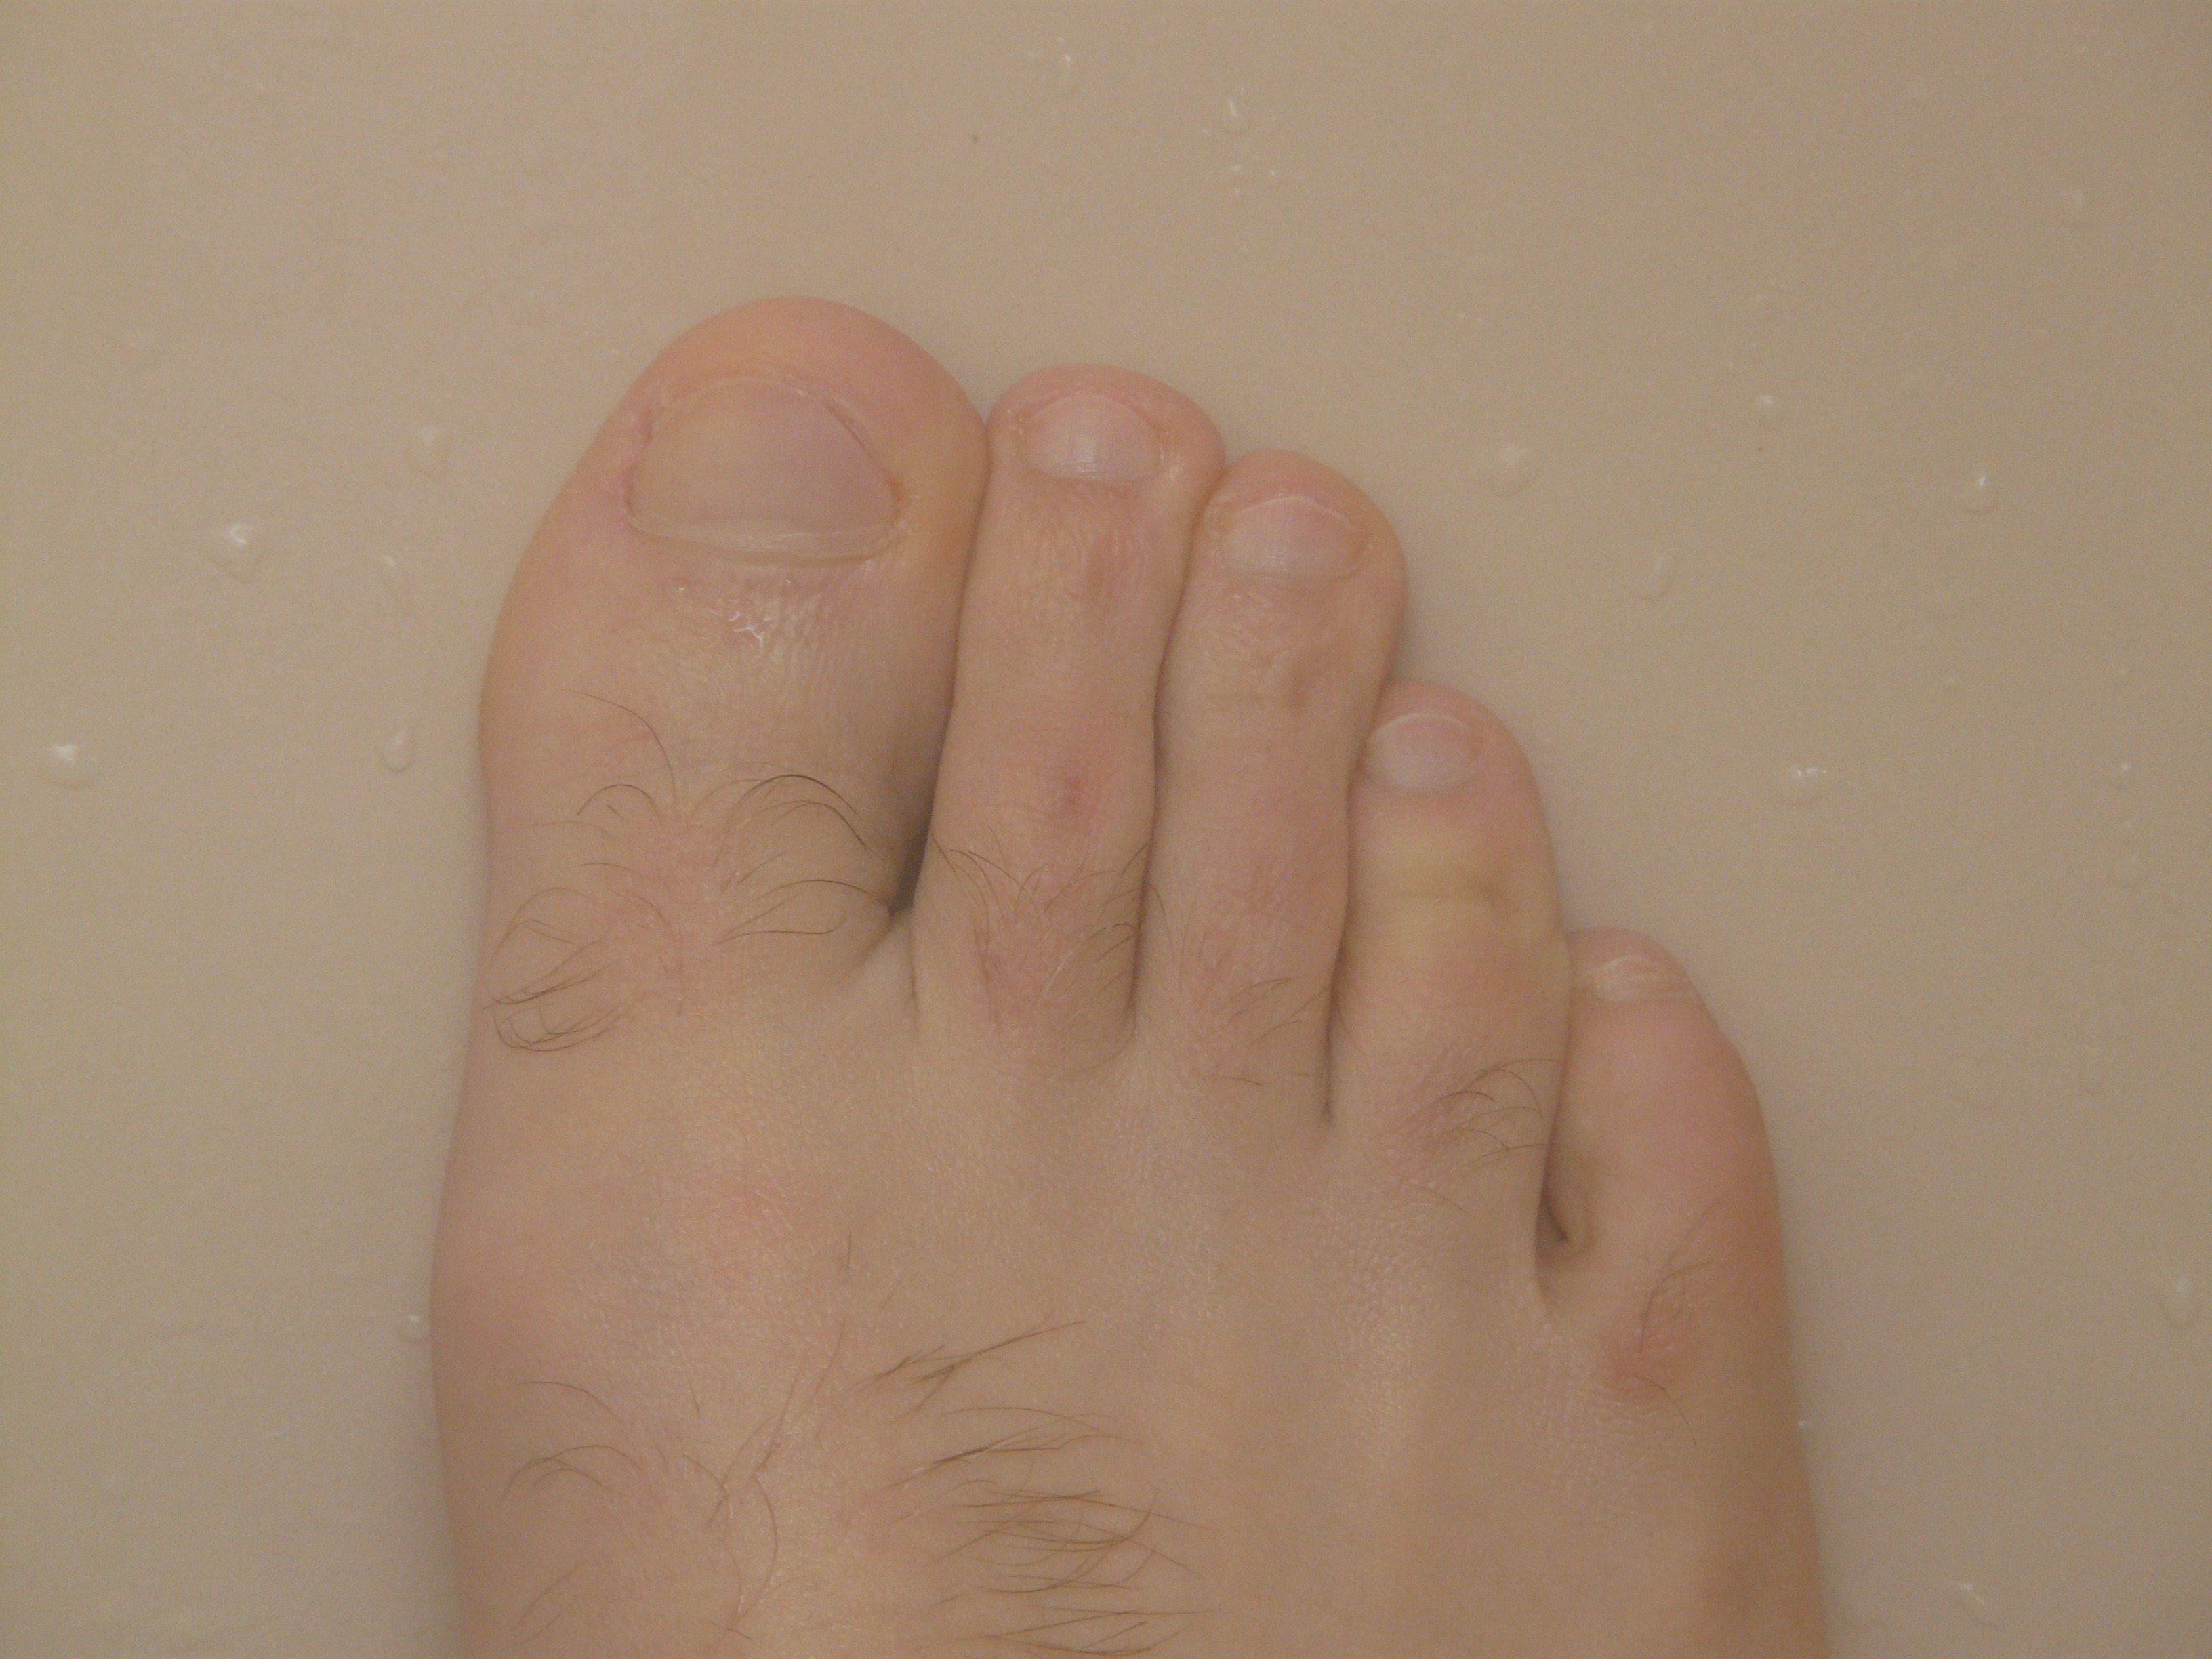
hand, water, steam, leg, swim, finger, foot, clean, human, arm, nail, close up, human body, face, nose, limbs, skin, bad, toe, ten, sauna, part of the body, sense, washing up, rechter